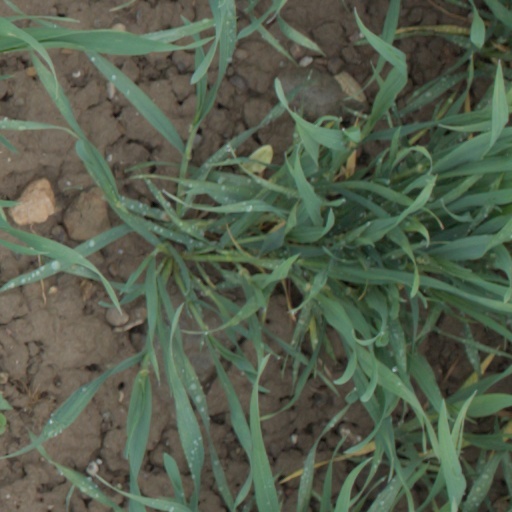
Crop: wheat